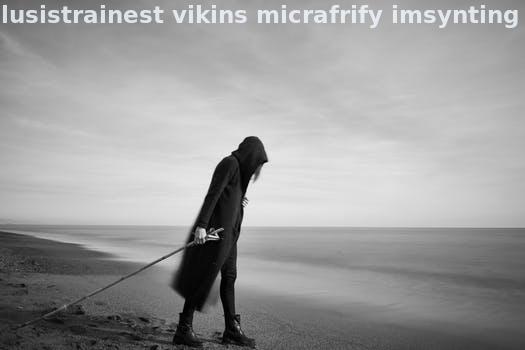
Label: Watermark